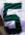
Number: 5